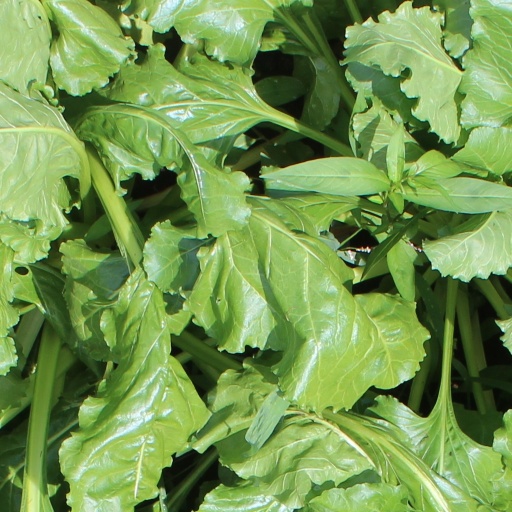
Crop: sugar beet